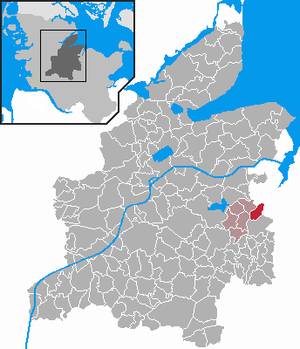
Molfsee
Kort
Molfsee er en kommune og en by i det nordlige Tyskland, beliggende i Amt Molfsee i den østlige del af Kreis Rendsborg-Egernførde. Kreis Rendsborg-Egernførde ligger i den centrale del af delstaten Slesvig-Holsten.